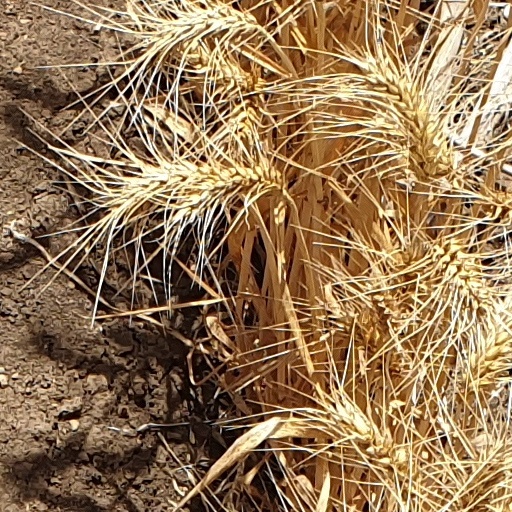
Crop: wheat